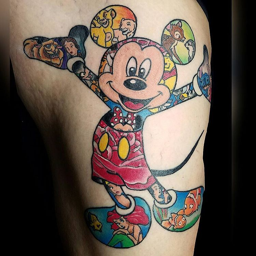
not a fan of tattoos , but i do appreciate good ink !